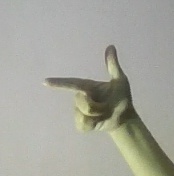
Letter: yaa